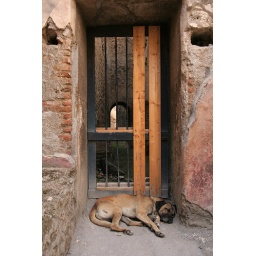
sleeping dog in a doorway